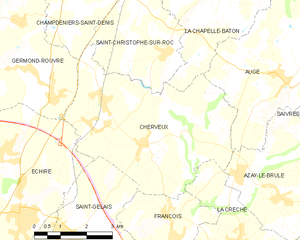
Carte des communes françaises Cherveux